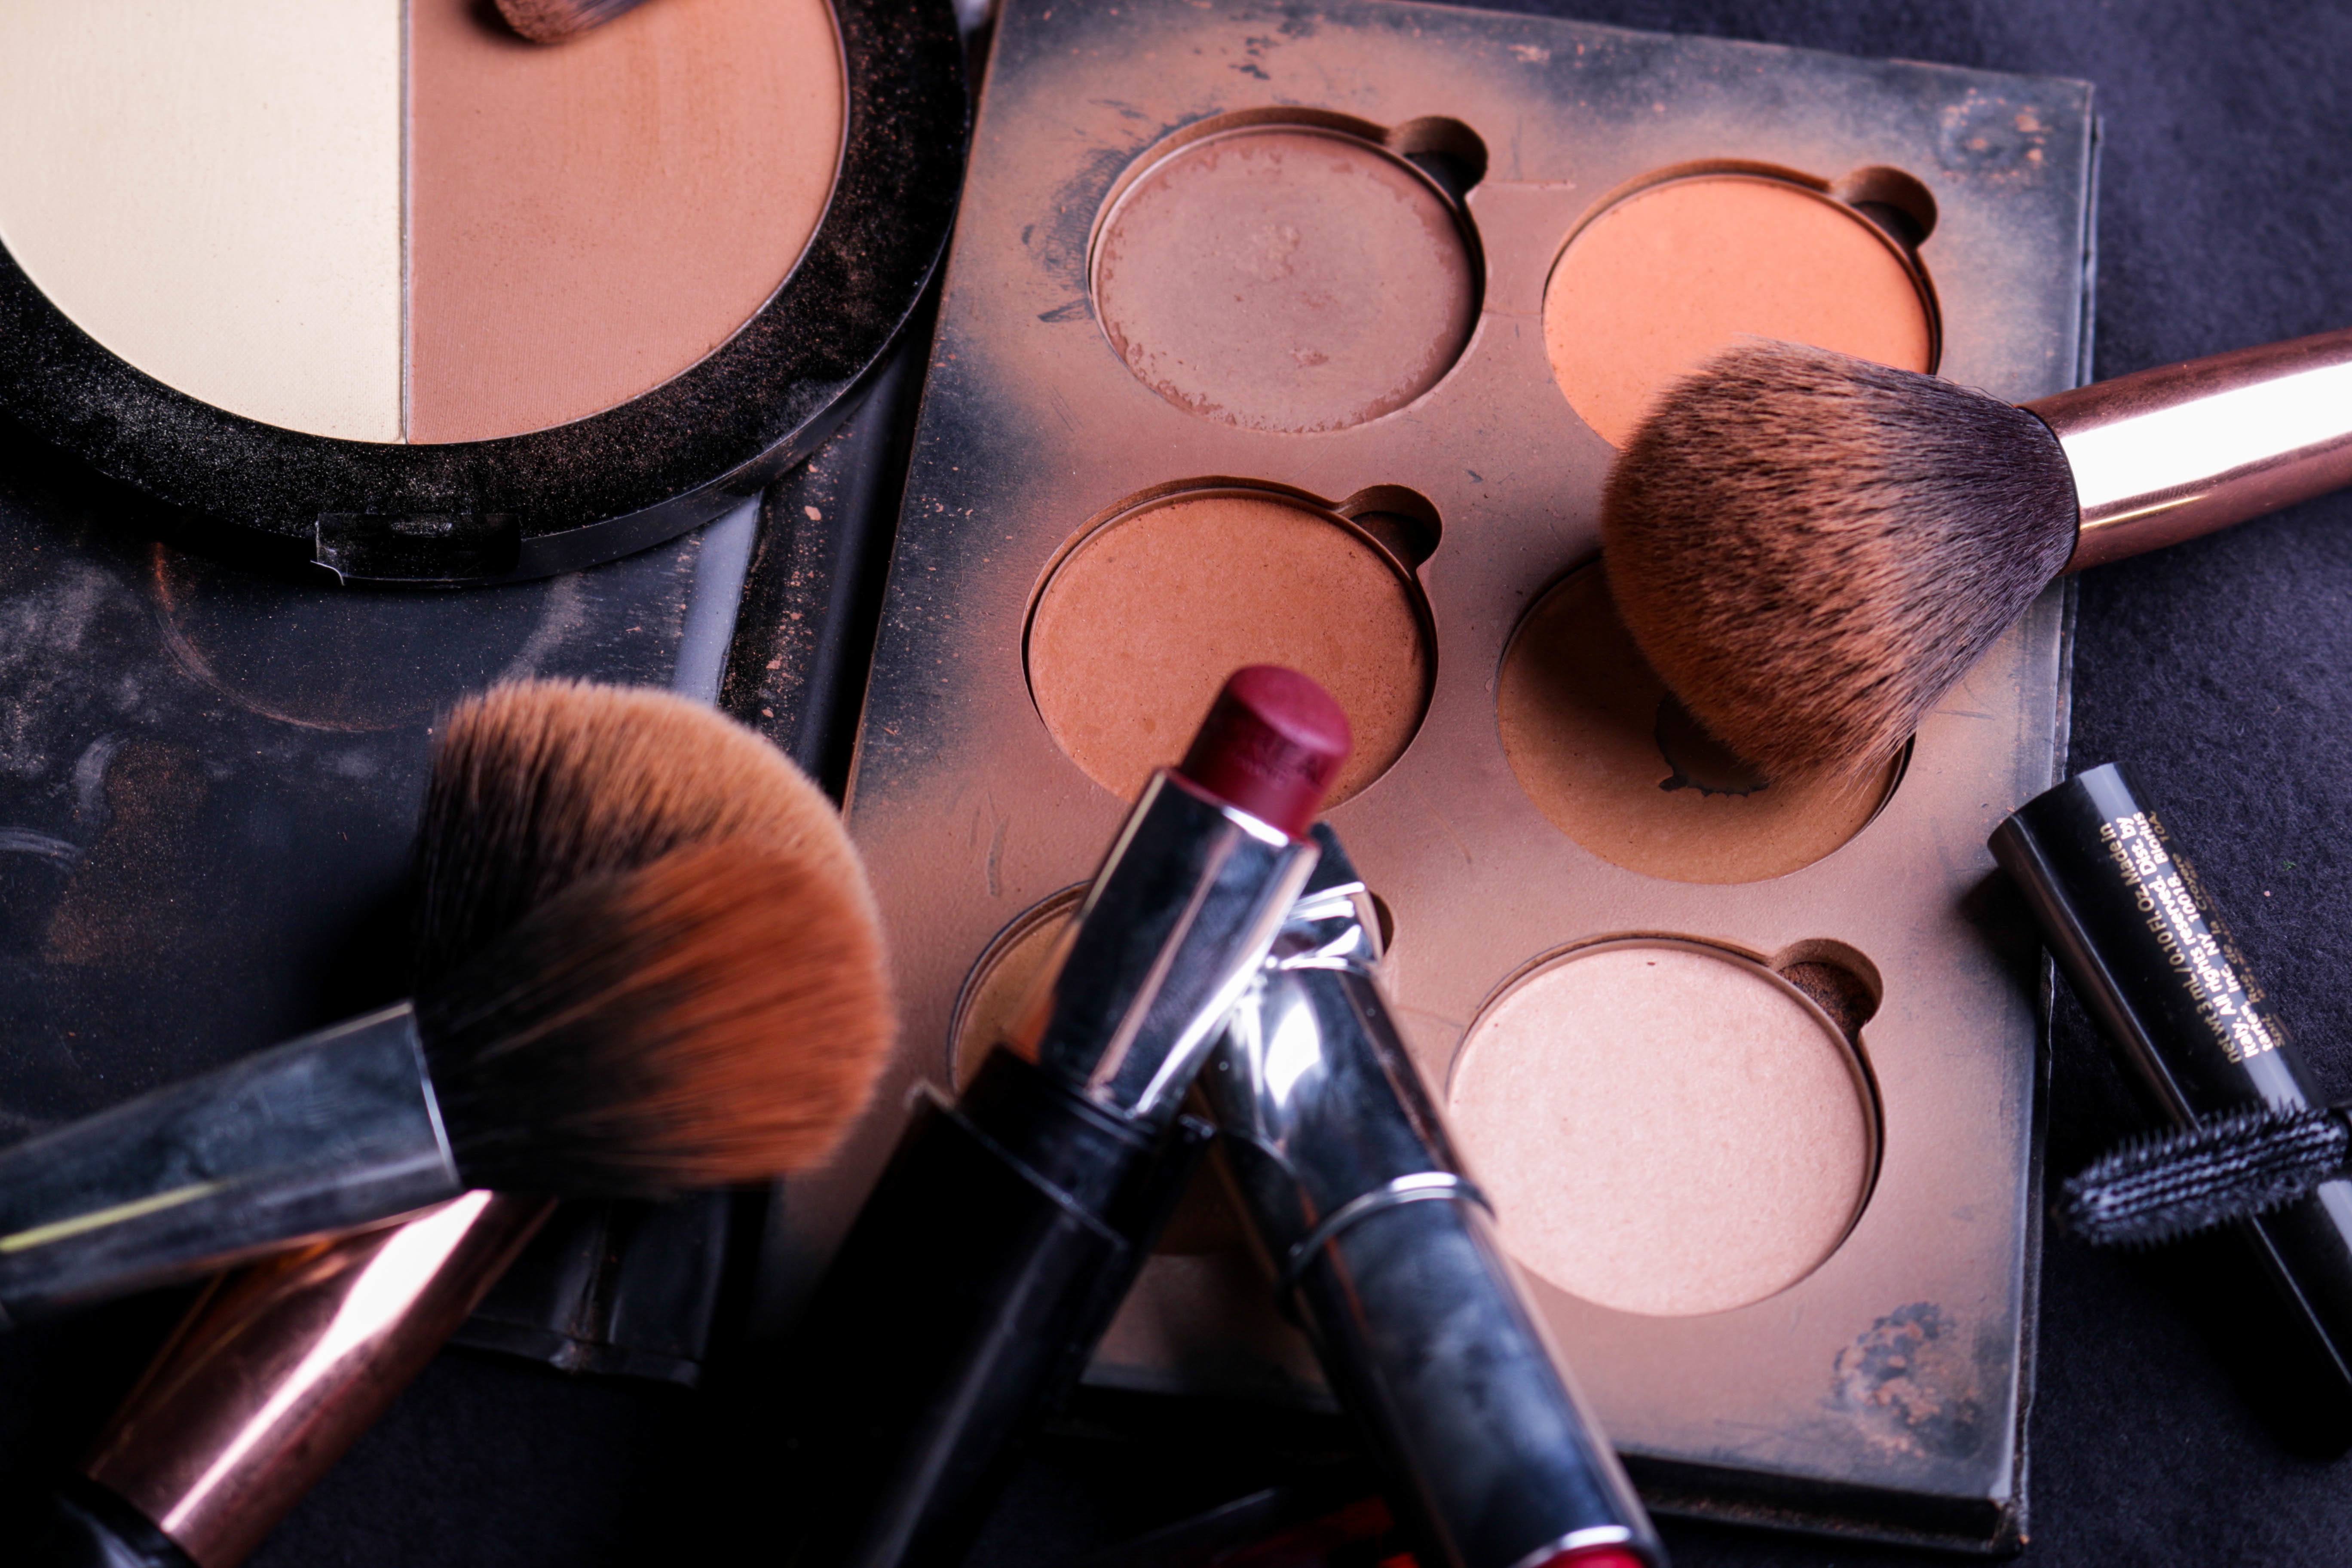
color, human body, eye, beauty, organ